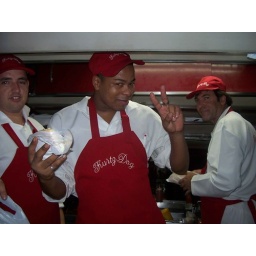
best bloody hot dog in porto alegre, served from a converted van